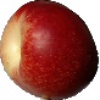
Label: nectarine